Tillage Live

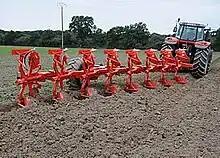
Kuhn Multi Leader at Tillage Live 2012

Tillage Live is the United Kingdom's largest national cultivations event (agricultural show). The show focuses on all aspects of crop establishment. It is organised each year by the Agricultural Engineers Association (AEA) on behalf of the industry. In 2012 the event attracted thousands of visitors to see around 55 exhibitors, including leading farm machinery manufacturers such as Claas, Pottinger, Lite-Trac, Opico and Kuhn, with 24 working demonstrations.